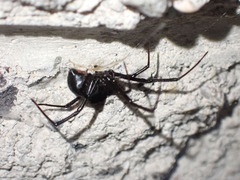
Species: Lactrodectus_hesperus